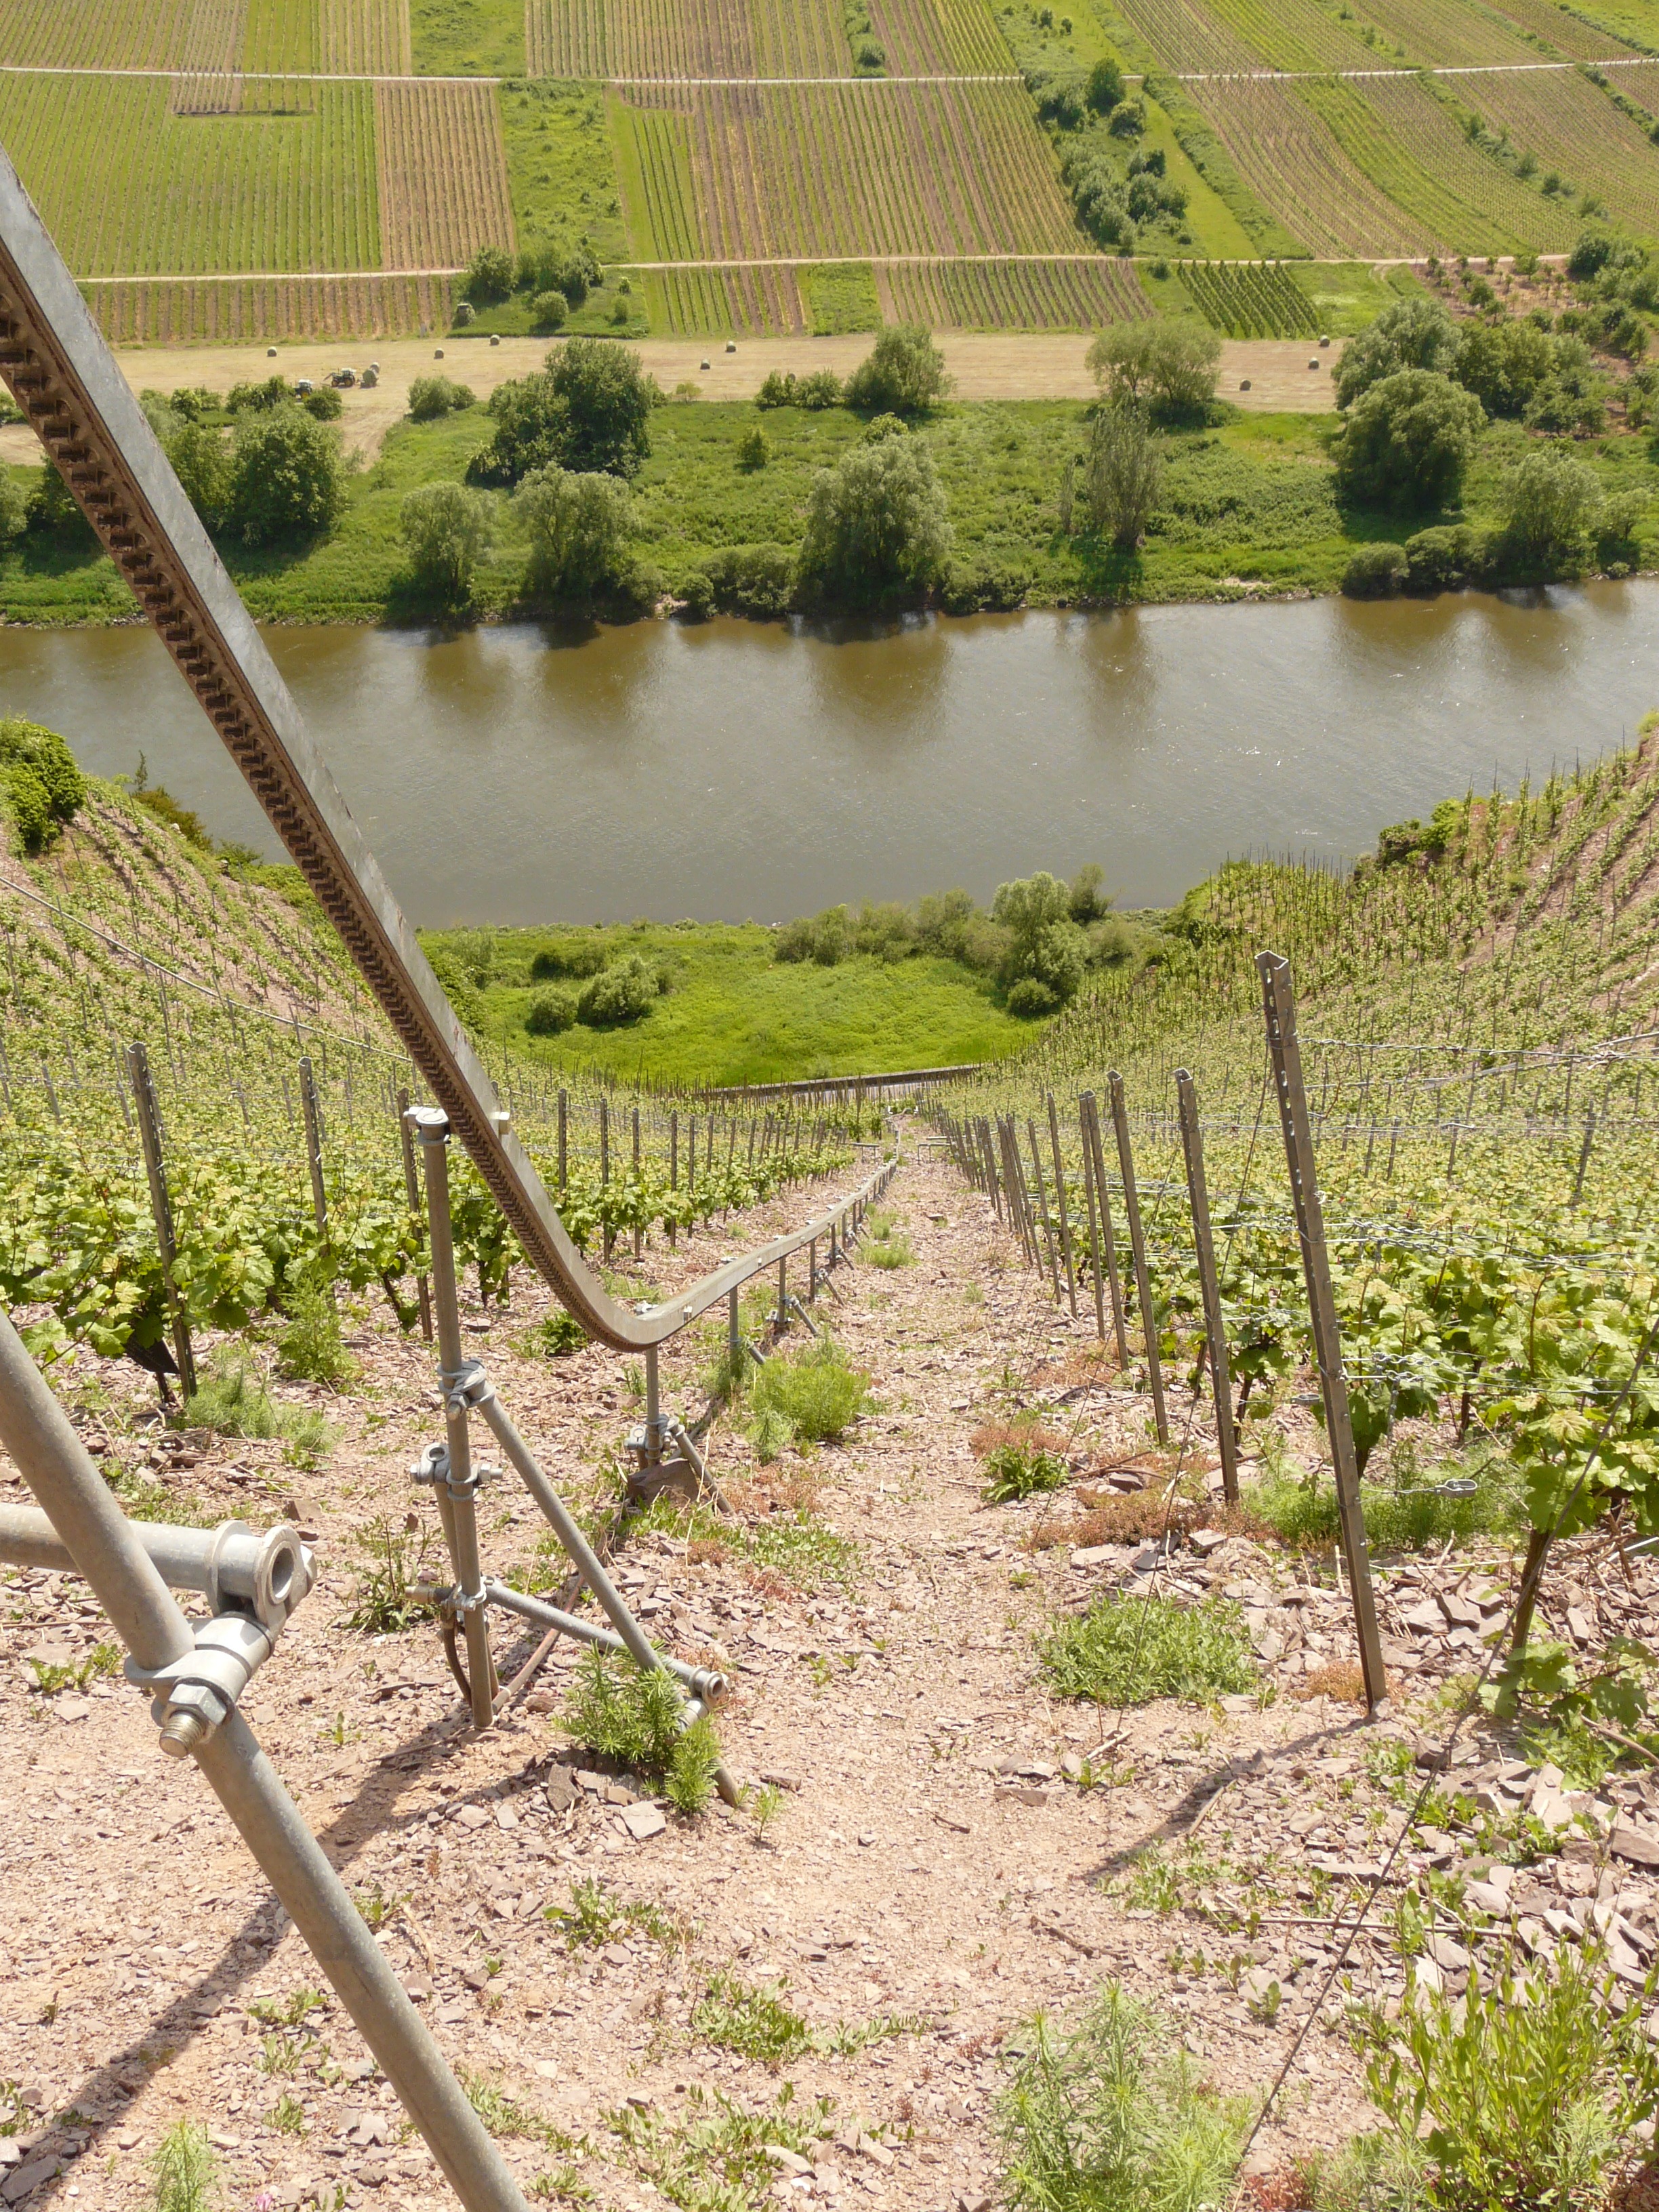
track, vineyard, wine, field, farm, flower, soil, steep, agriculture, garden, slate, vines, downhill, sloping, mosel, winegrowing, rural area, terraces, wine growing area, steep slope, cask of mosel wine, steep location